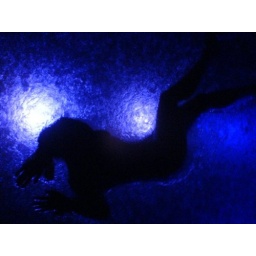
this is a woman laying in water on a glass ceiling above me. cool show.